The Chaser (TV series)

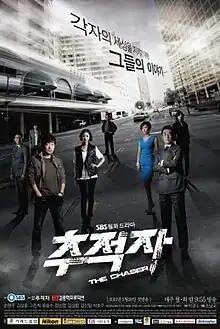
Promotional poster

The Chaser is a 2012 South Korean television drama series about a grieving father out for revenge against corrupt officials.